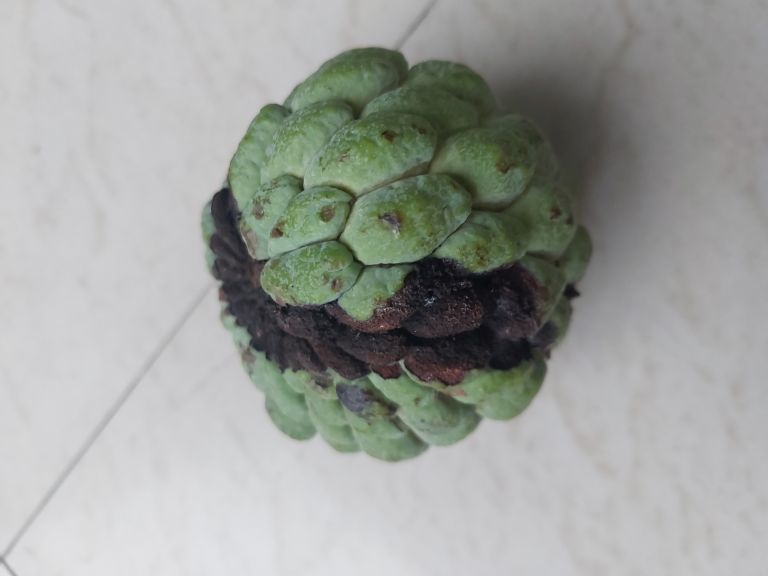
Disease label: Diplodia Rot